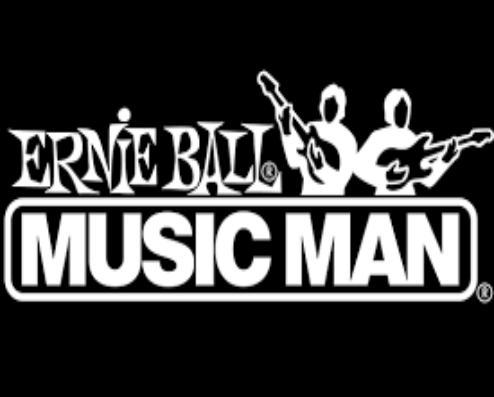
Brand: music man-1
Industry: Leisure